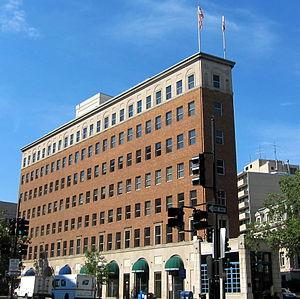
Freedom House est une organisation non-gouvernementale financée par le gouvernement américain et basée à Washington, qui étudie l'étendue de la démocratie dans le monde.